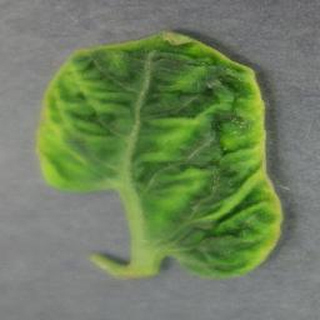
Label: tomato_yellow_leaf_curl_virus